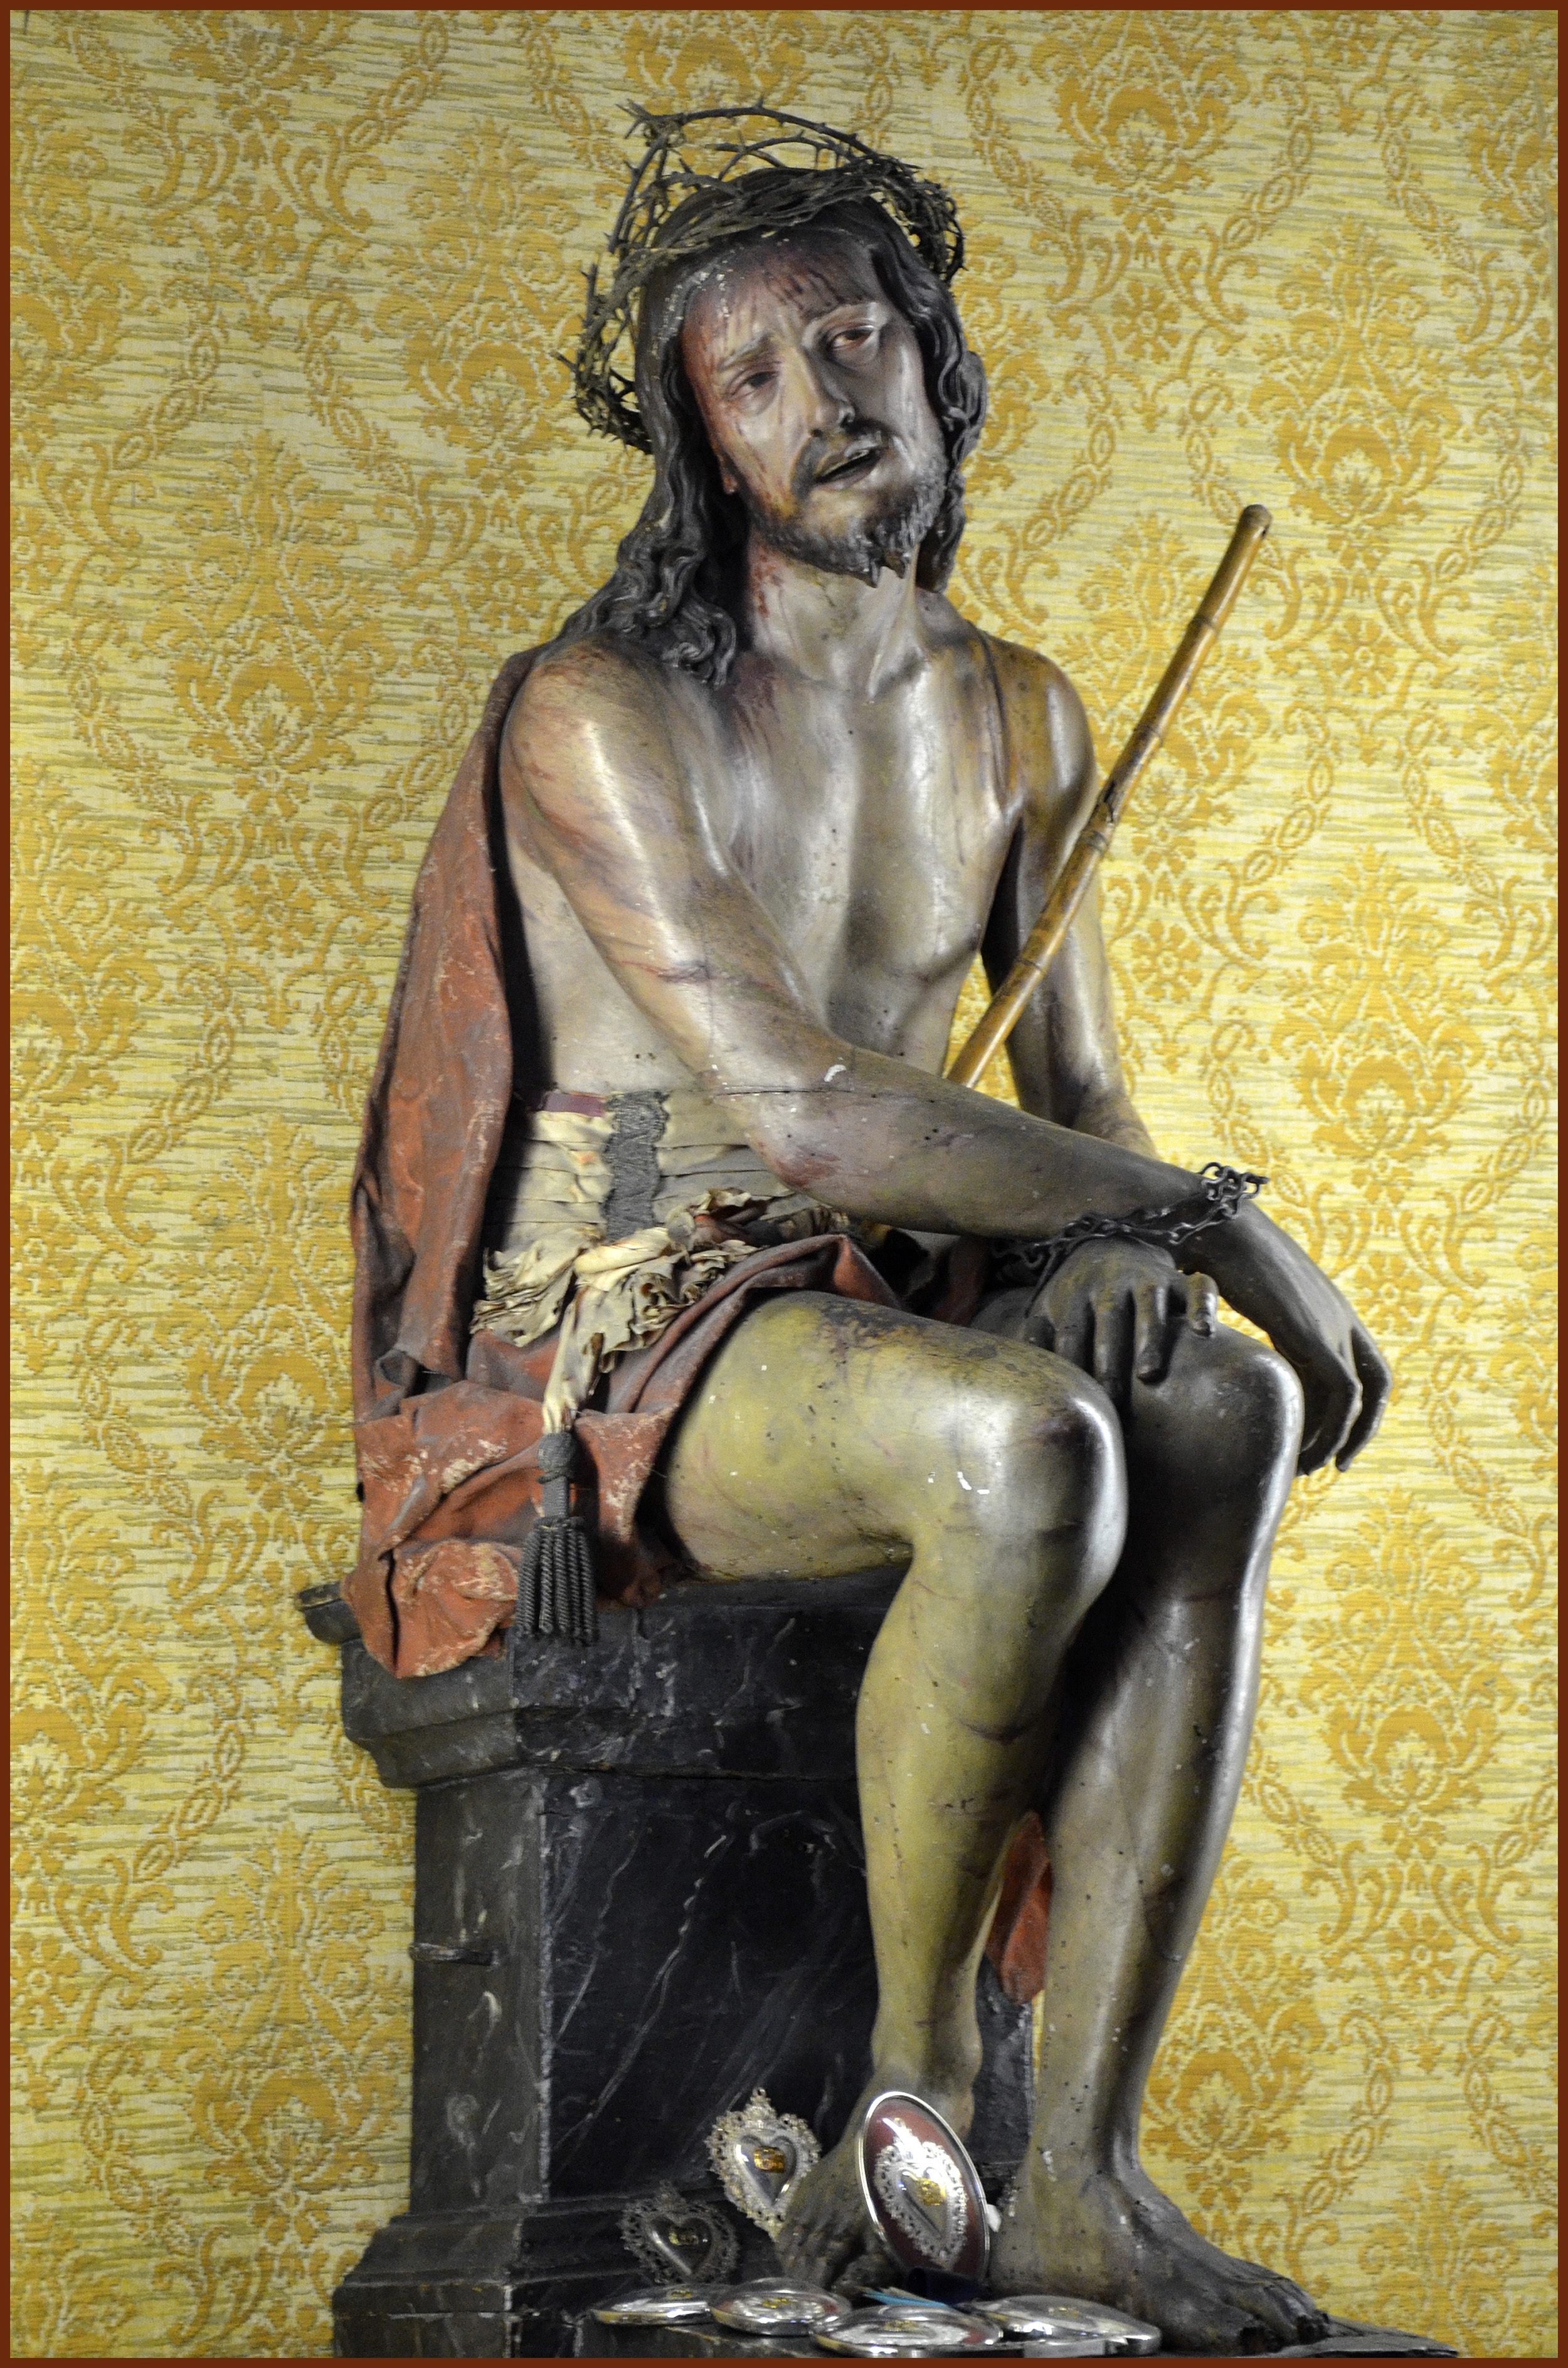
monument, statue, italy, painting, sculpture, art, florence, mythology, ancient history, church san marco, ecce homo, jacopo maria foggini, 1654, classical sculpture